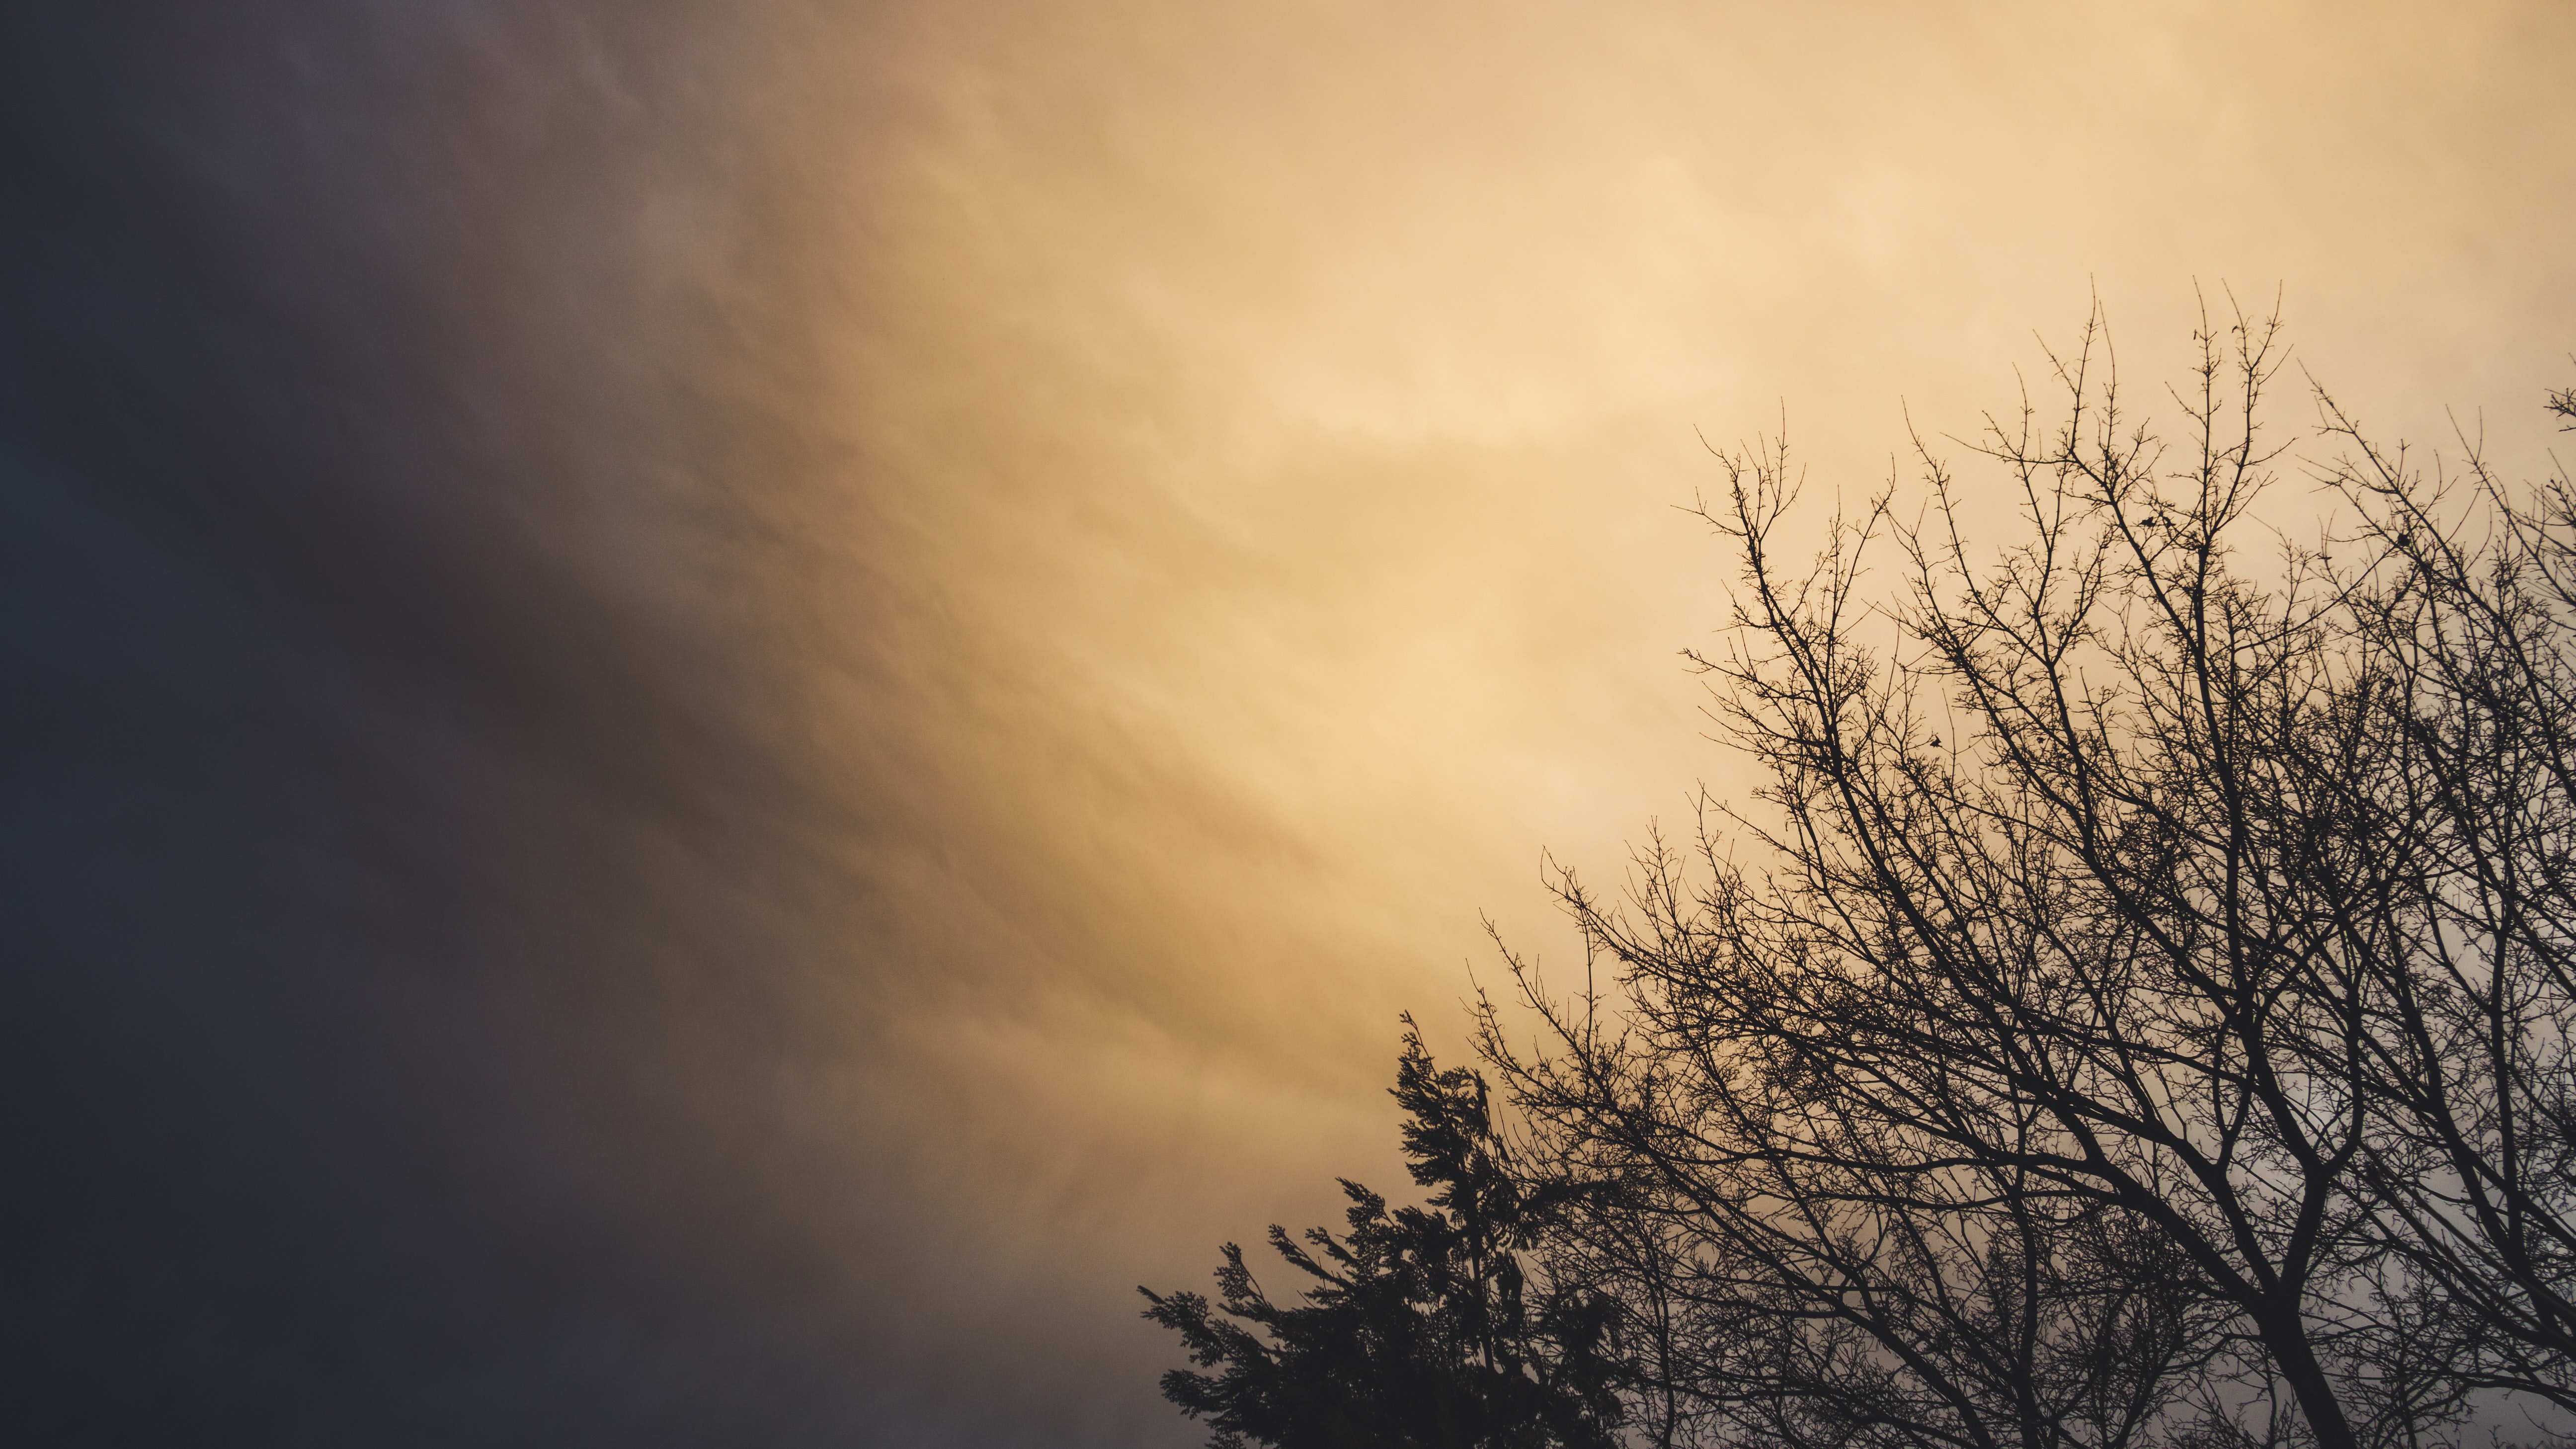
sky, cloud, tree, atmospheric phenomenon, branch, atmosphere, daytime, natural landscape, morning, sunlight, evening, leaf, woody plant, winter, meteorological phenomenon, dusk, plant, horizon, sunset, twig, forest, landscape, sunrise, afterglow, cumulus, space, darkness, Tints and shades, dawn